Exit (video game)

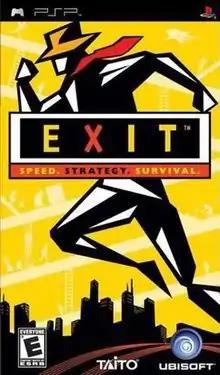
North American PSP box art

Exit is a 2005 puzzle video game developed and published by Taito for the PlayStation Portable. It was released in Japan on December 15, 2005, in North America on February 14, 2006, in Australia on March 30, 2006, and in Europe on March 31, 2006. A version for Xbox Live Arcade was released on October 24, 2007. A version for the Nintendo DS was released in 2008 as Exit DS.